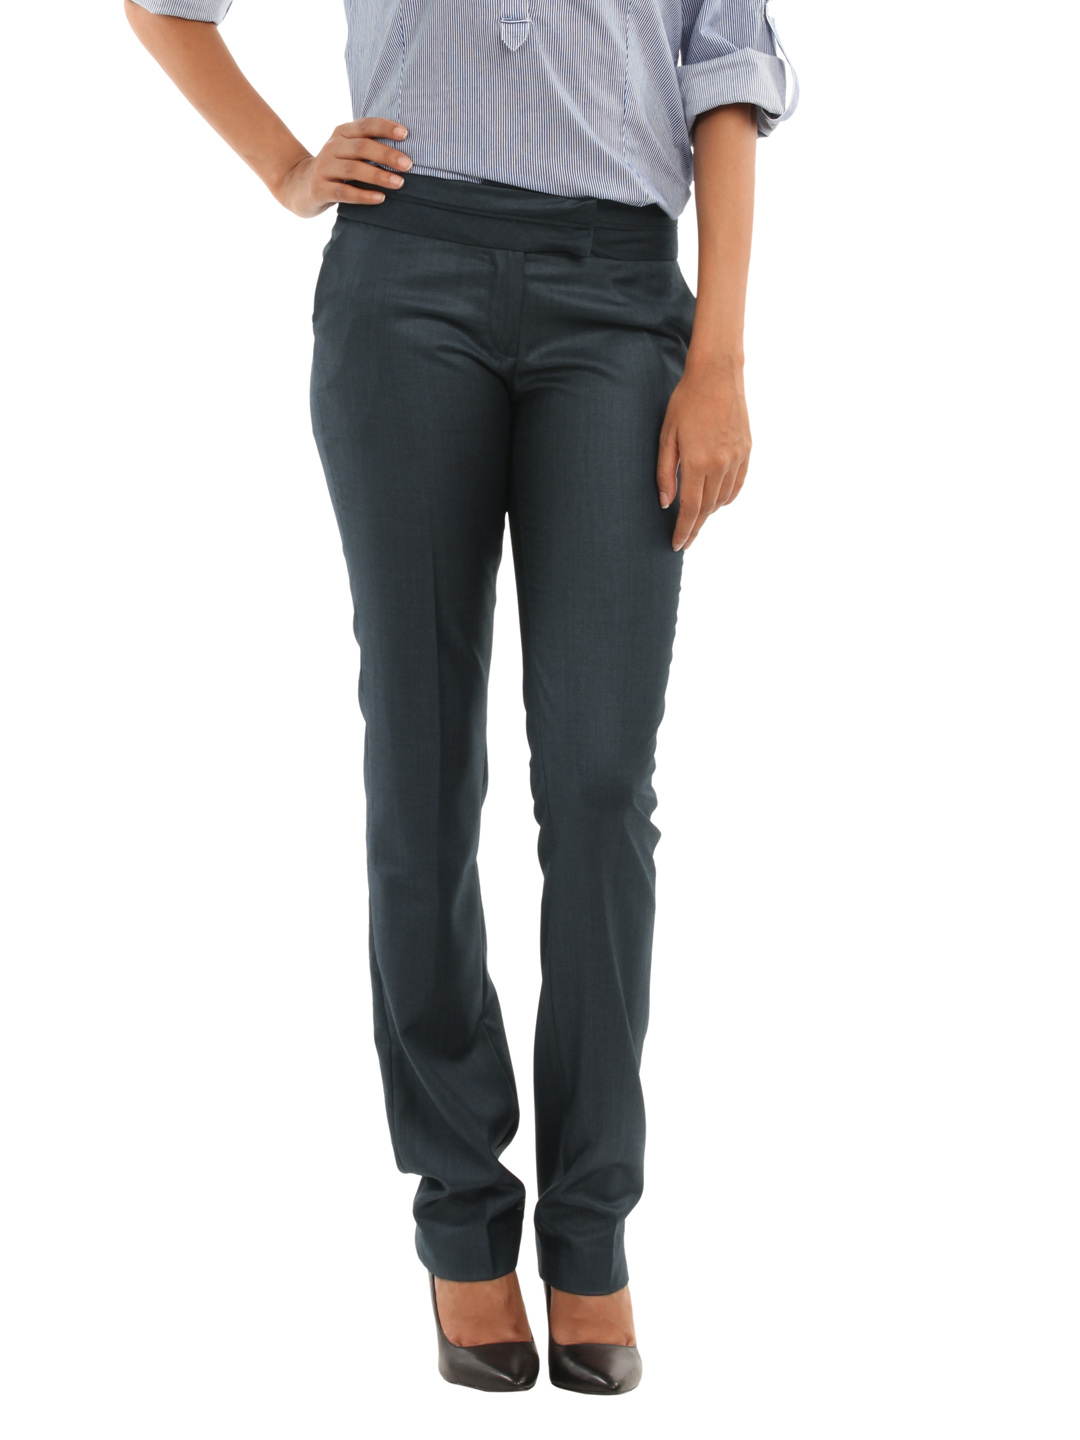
Wills Lifestyle Women Charcoal Trousers
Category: Apparel / Bottomwear / Trousers
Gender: Women
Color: Charcoal
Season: Summer 2012
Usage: Formal